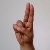
The image shows a hand gesture representing the letter 'U' in Indian Sign Language.